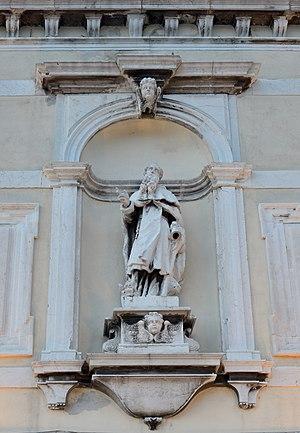
Facade du palais du Restaurant Riviera à Venise.
La Scuola dei Luganegheri abritait l’école de dévotion et de charité de l’art des préparateurs de saucisses, de lard et de soupes de Venise. Elle est située aux Zattere dans le sestiere de Dorsoduro.